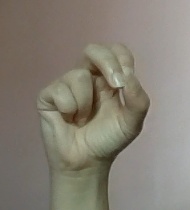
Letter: gaaf